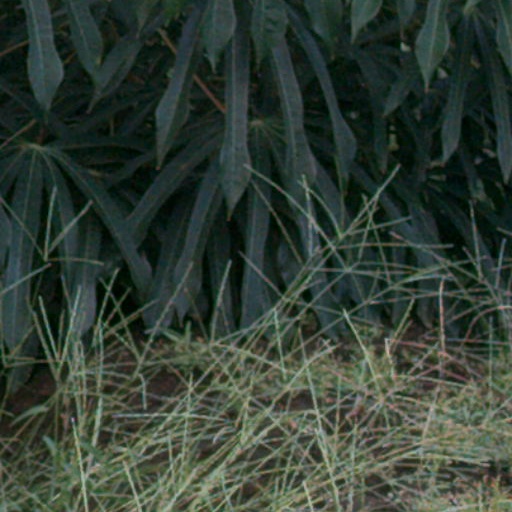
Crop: cassava